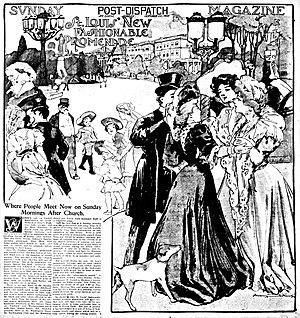
Première page du journal local de Saint-Louis (St. Louis Post-Dispatch) montrant des gens parlant et discutant au boulevard Lindell
Le Central West End est un quartier de Saint-Louis dans le Missouri qui s'étend de l'extrémité ouest du centre-ville au boulevard de l'Union longeant le Forest Park, avec sa remarquable gamme d'institutions culturelles libres. Il comprend la basilique cathédrale de Saint-Louis sur Lindell Boulevard à Newstead Avenue, qui abrite la plus grande collection de mosaïques au monde. Le Central West End est représenté par trois échevins, comme il se trouve partiellement dans les 17ᵉ, 18ᵉ, et 28ᵉ paroisses.